Madaline Lee

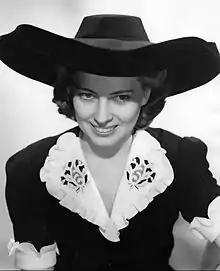
Lee in 1942

Madaline Lee (October 28, 1902 – January 10, 1974) was a mid 20th century American actress, best known for her role as secretary Genevieve Blue on the "Amos 'n' Andy" radio program, and for her peripheral involvement in a blacklisting scandal in the 1940s.